Bituminous geomembrane

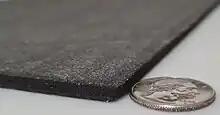
Bituminous Geomembrane sample

Bituminous geomembrane (BGM) is a type of geomembrane consisting of a reinforcing geotextile to provide mechanical strength and elastomeric bitumen (often called asphalt in U.S.) to provide impermeability. Other components such as sand, a glass fleece, and/or a polyester film can be incorporated into the layers of a BGM. Bituminous geomembranes are differentiated from bituminous waterproofing materials used in buildings due in part to their wide roll width, which can exceed 5m, and their substantial thickness of up to 6.0mm.